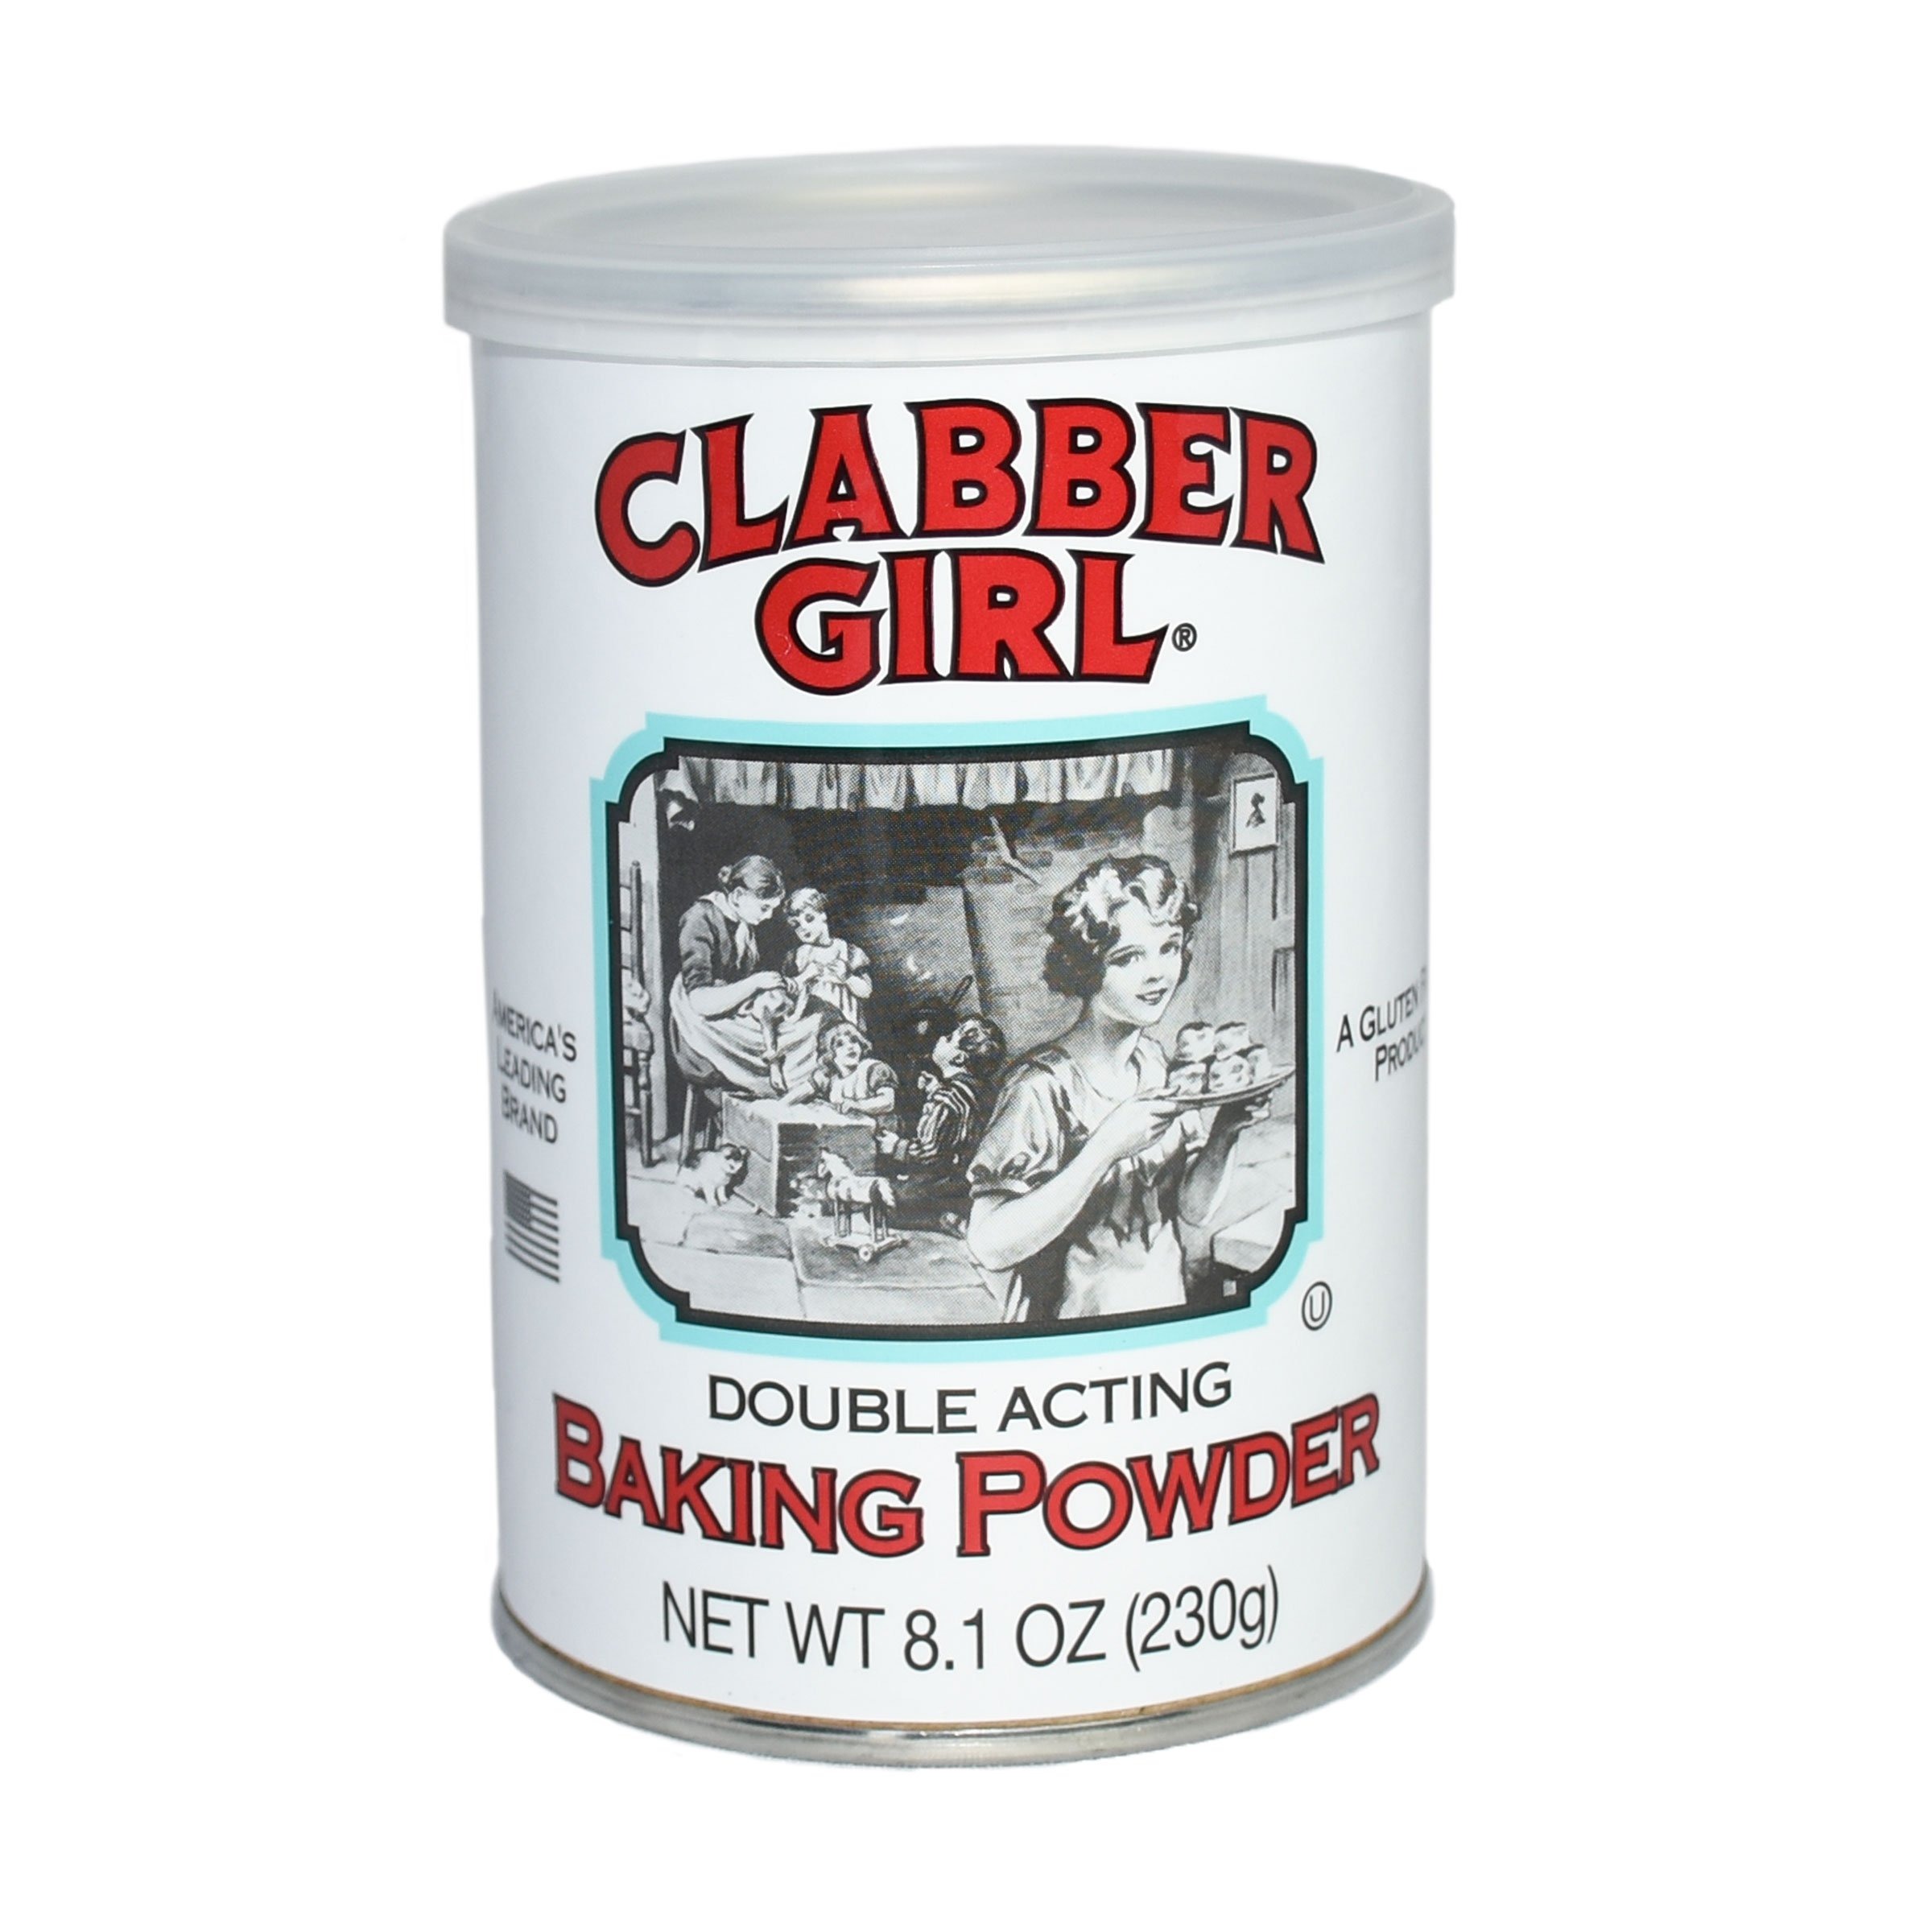
Item Name: Clabber Girl Baking Powder, 8.1 Ounce
Bullet Point 1: DOUBLE ACTING BAKING POWDER - A great leavening agent used in all types of delicious baked good recipes
Bullet Point 2: RESULTS YOU CAN COUNT ON - Provides consistent results in the bowl and in the oven
Bullet Point 3: EASY TO USE - Pop top can with leveling edge
Bullet Point 4: PLANT BASED - Our baking powder is vegan
Bullet Point 5: Gluten free
Value: 8.1
Unit: Ounce

Price: 2.79